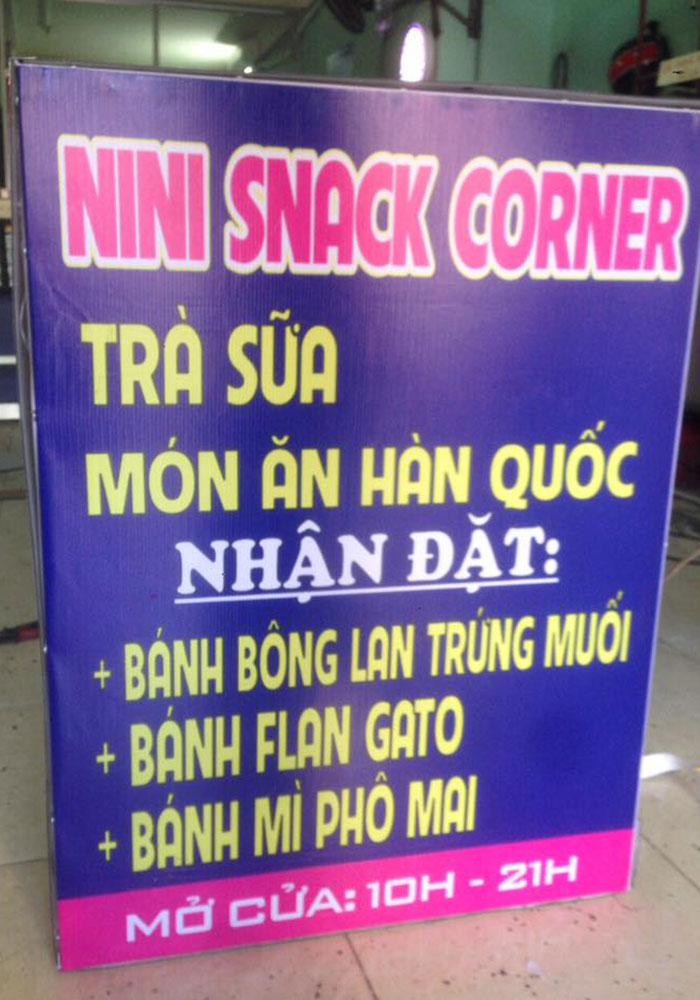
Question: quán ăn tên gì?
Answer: mini snack corner